Planning (cognitive)

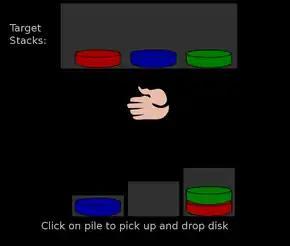
Screenshot of the PEBL psychology software running the Tower of London test

In test, participants with damage to the right anterior, and left or right posterior areas of the frontal lobes showed no impairment. The results implicating the left anterior frontal lobes involvement in solving the TOL were supported in concomitant neuroimaging studies which also showed a reduction in regional cerebral blood flow to the left pre-frontal lobe. For the number of moves, a significant negative correlation was observed for the left prefrontal area, i.e. subjects that took more time planning their moves showed greater activation in the left prefrontal area.